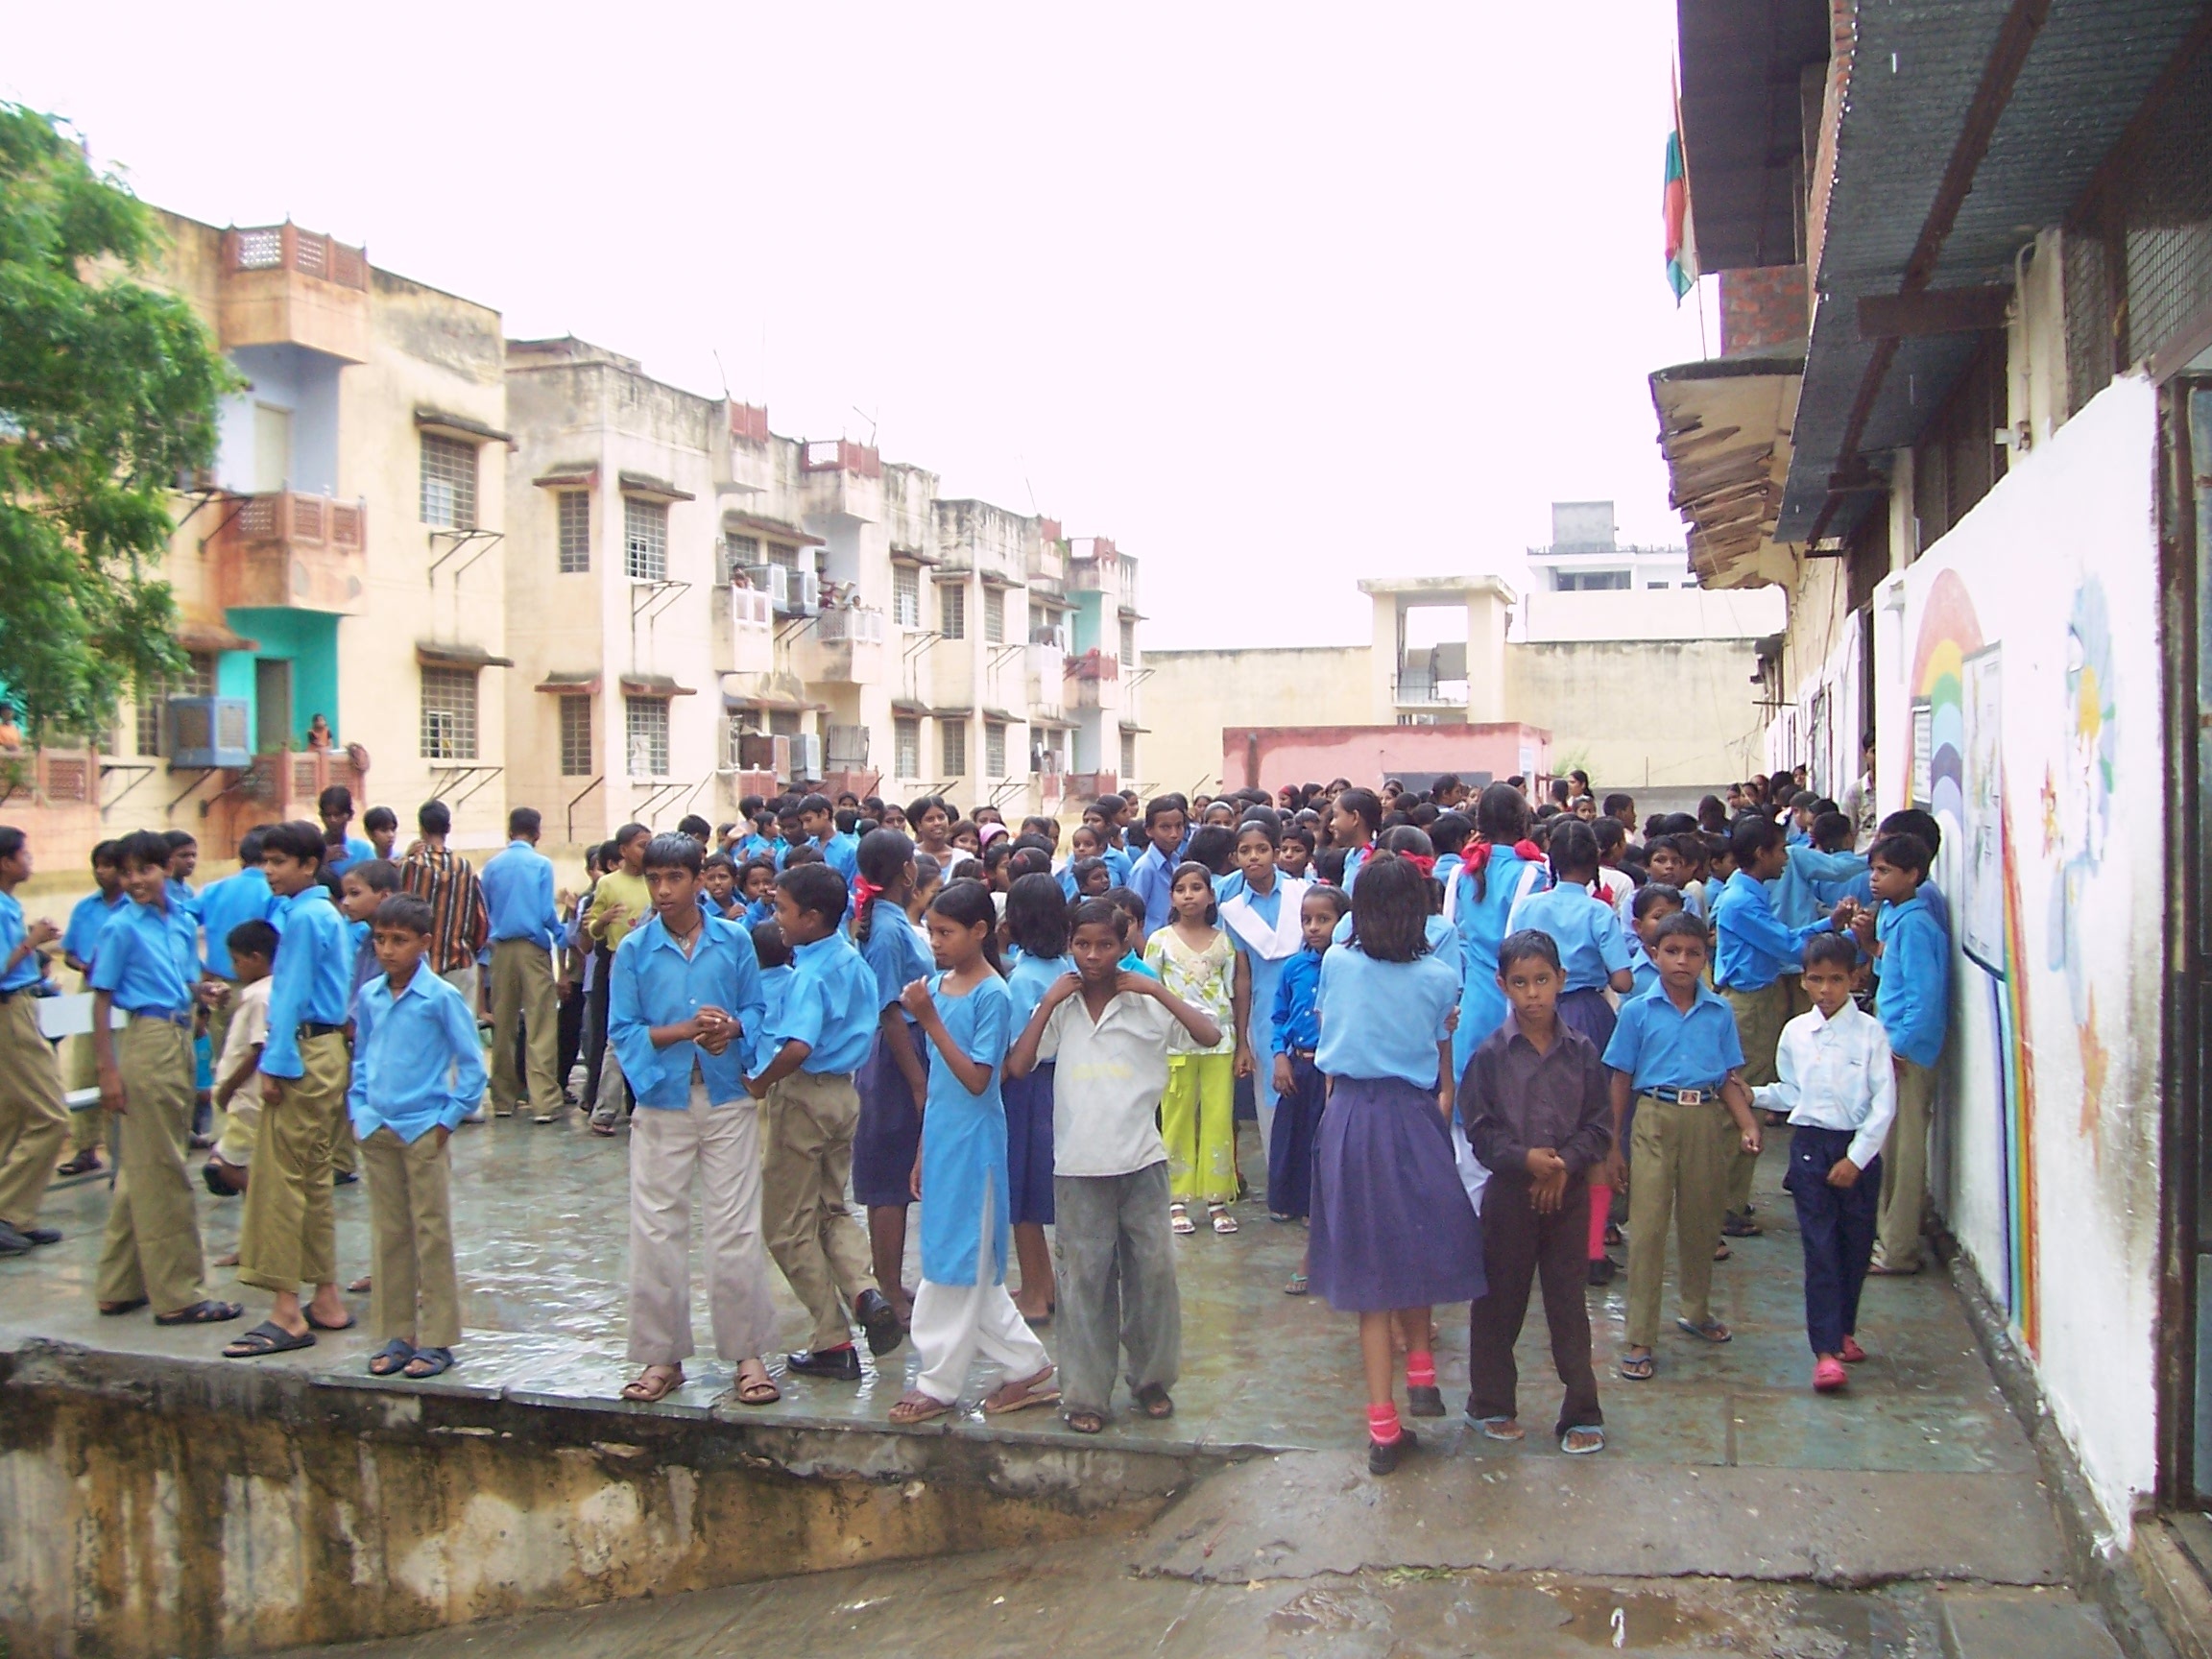
group, young, community, student, tourism, kids, children, students, happy, school, india, slum, elementary